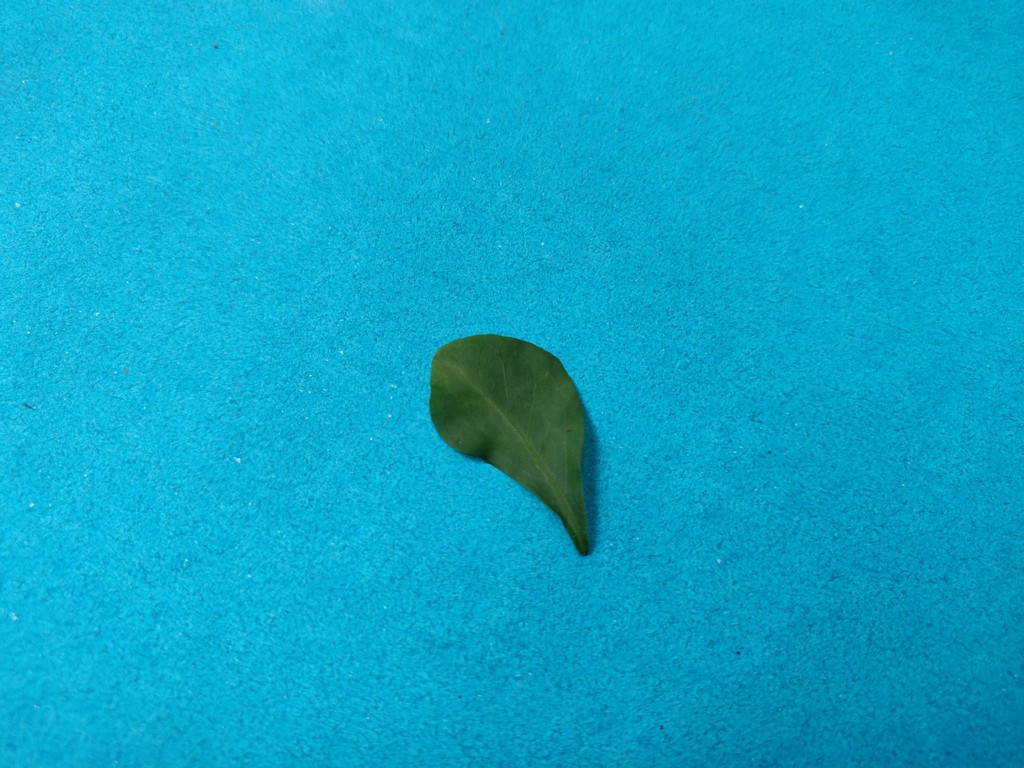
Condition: Healthy
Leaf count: single
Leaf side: front